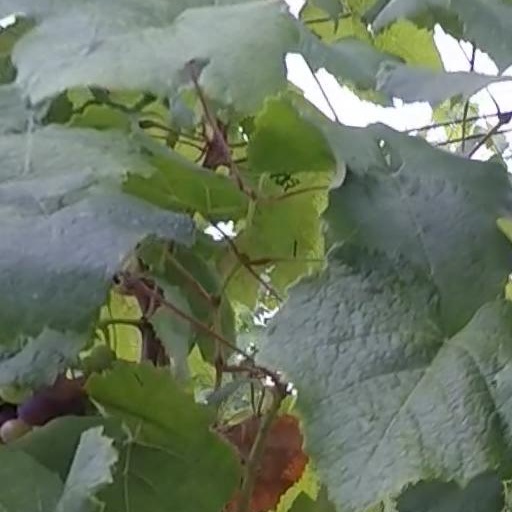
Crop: grape